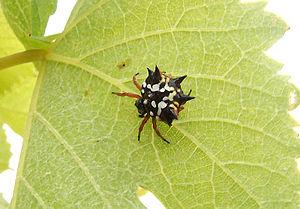
Austracantha minax, unique représentant du genre Austracantha, est une espèce d'araignées aranéomorphes de la famille des Araneidae.